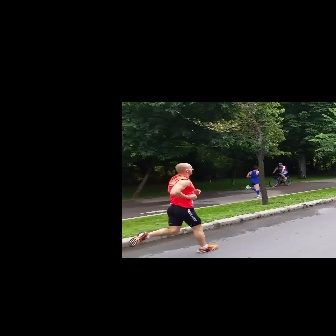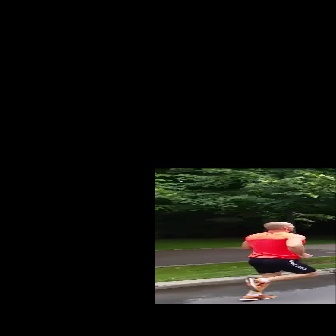
  Please identify the target specified by the bounding box [127,162,218,252] in the first image and locate it in the second image. Return the coordinates in [x_min,y_min,x_max,y_max] format.
Answer: [238,221,317,300]